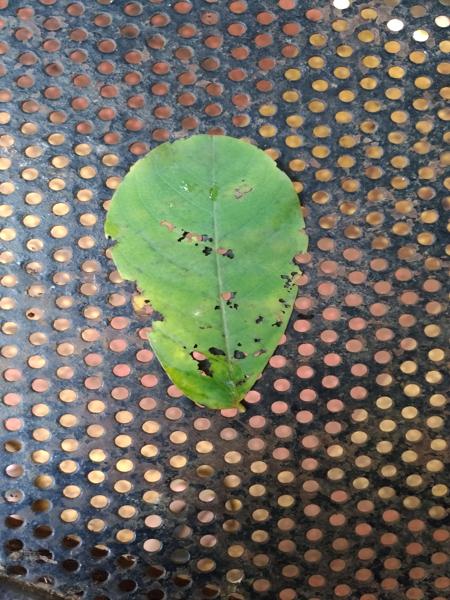
Plant: Chakte